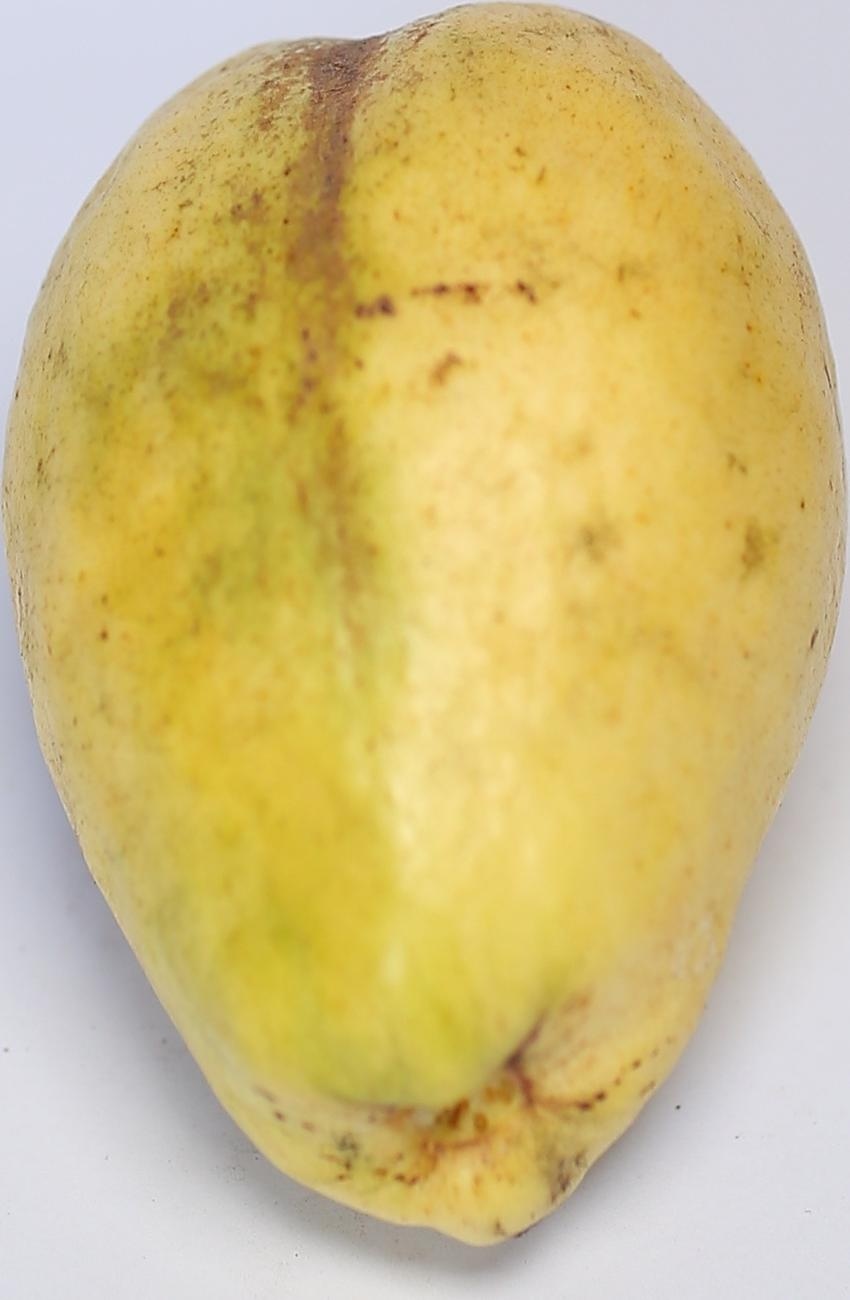
Maturity: ripe
Variety: thadhrami